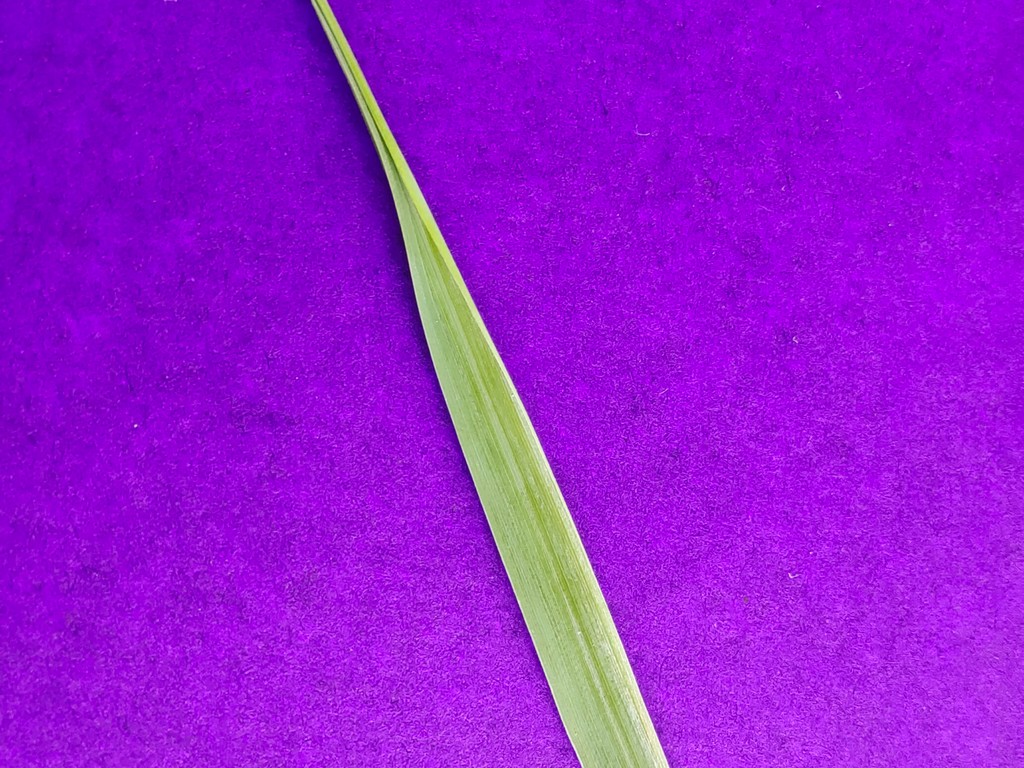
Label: Healthy